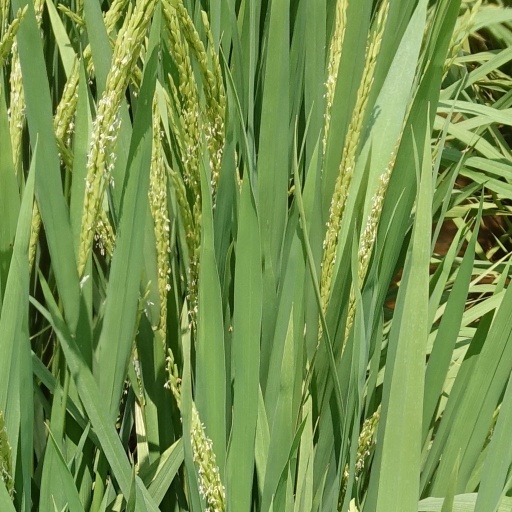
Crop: rice